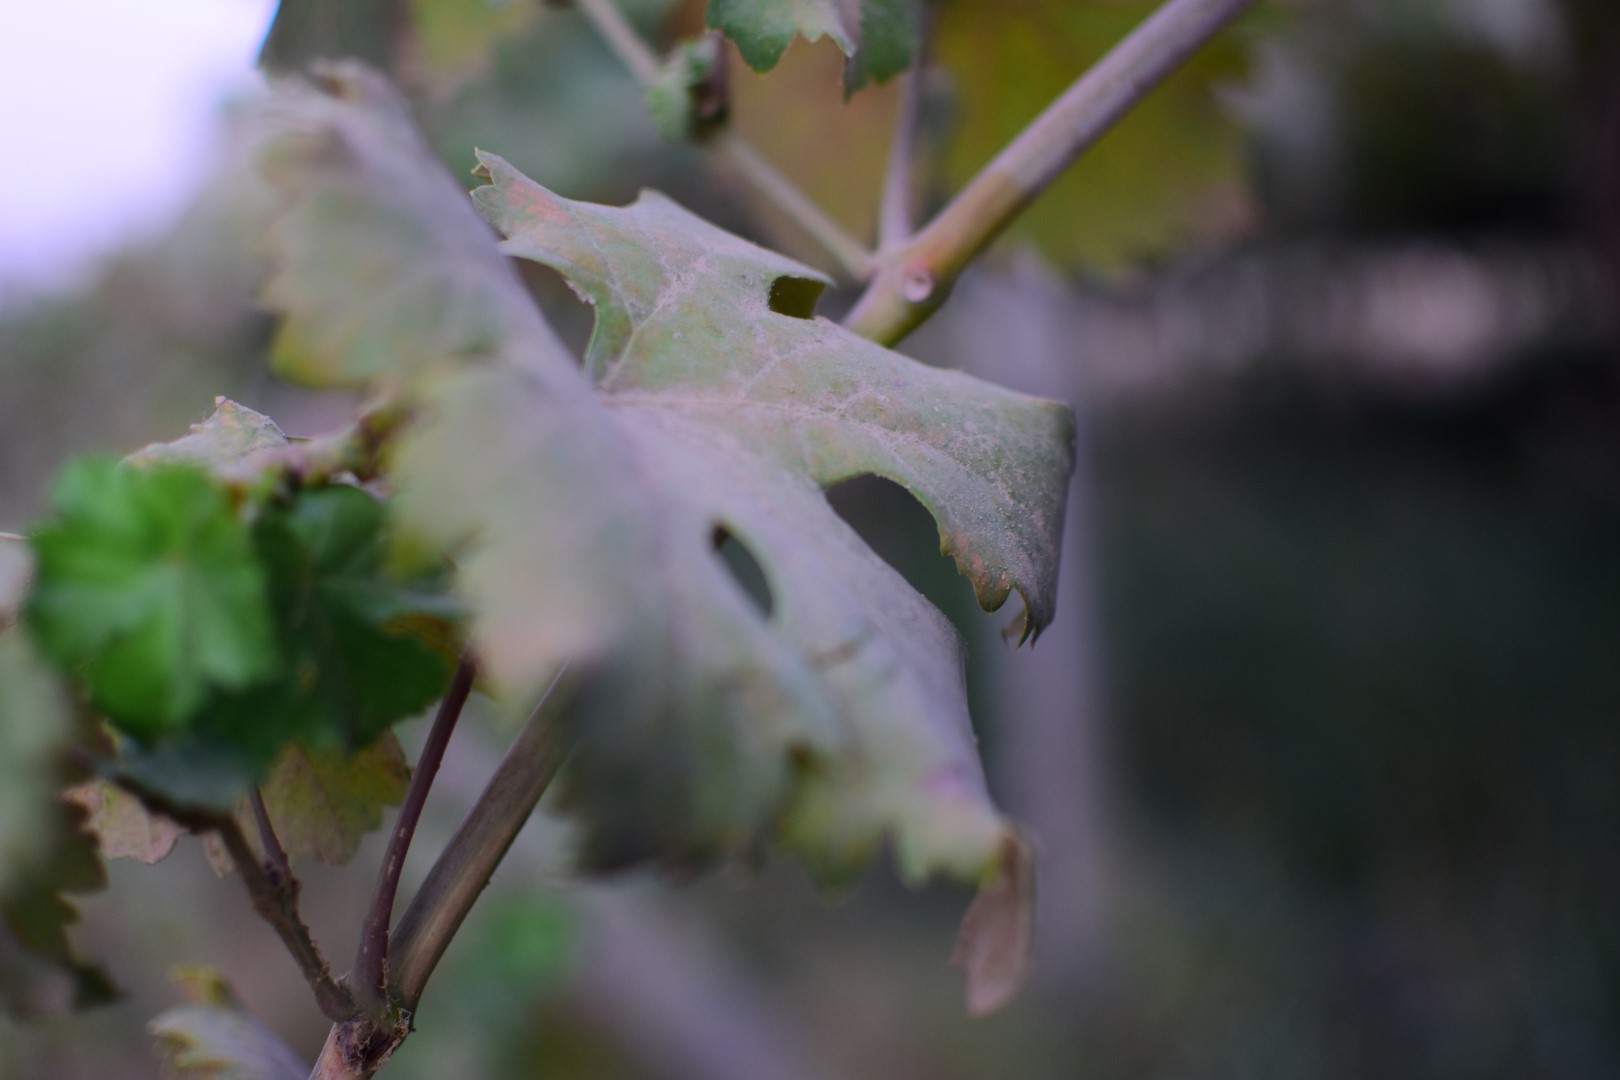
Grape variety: Aswud Balad